John Cooper (American football)

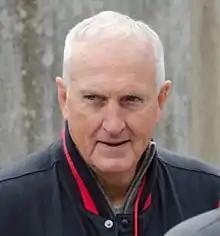
Cooper at the 2014 Michigan–Ohio State rivalry game

John Harold Cooper (born July 2, 1937) is an American former college football coach and player. Cooper was an assistant coach at Iowa State, Oregon State, UCLA, Kansas, and Kentucky. Then, he embarked on a head coaching career, as he served as the head coach at the University of Tulsa (1977–1984), Arizona State University (1985–1987), and Ohio State University (1988–2000), compiling a career record of 192–84–6.